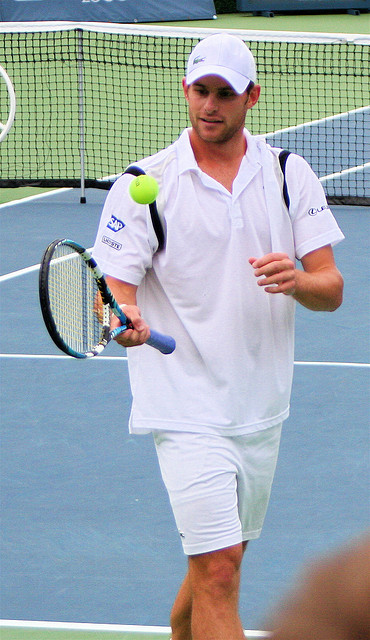
vận động viên tennis nam đang kiểm soát bóng bằng vợt